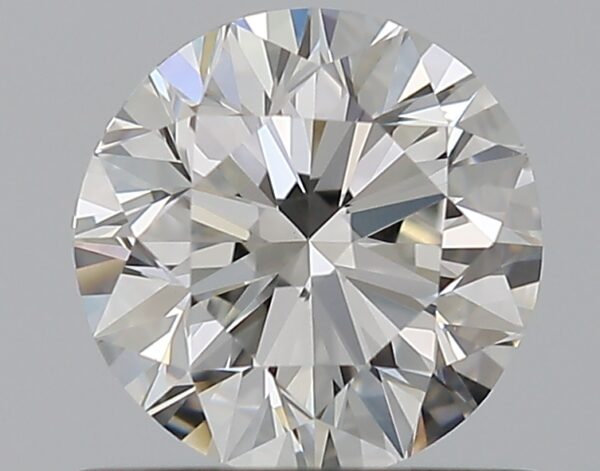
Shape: round
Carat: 0.8
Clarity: VS1
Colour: G
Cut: VG
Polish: EX
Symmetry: VG
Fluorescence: N
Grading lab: GIA
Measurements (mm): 5.8 x 5.87 x 3.72